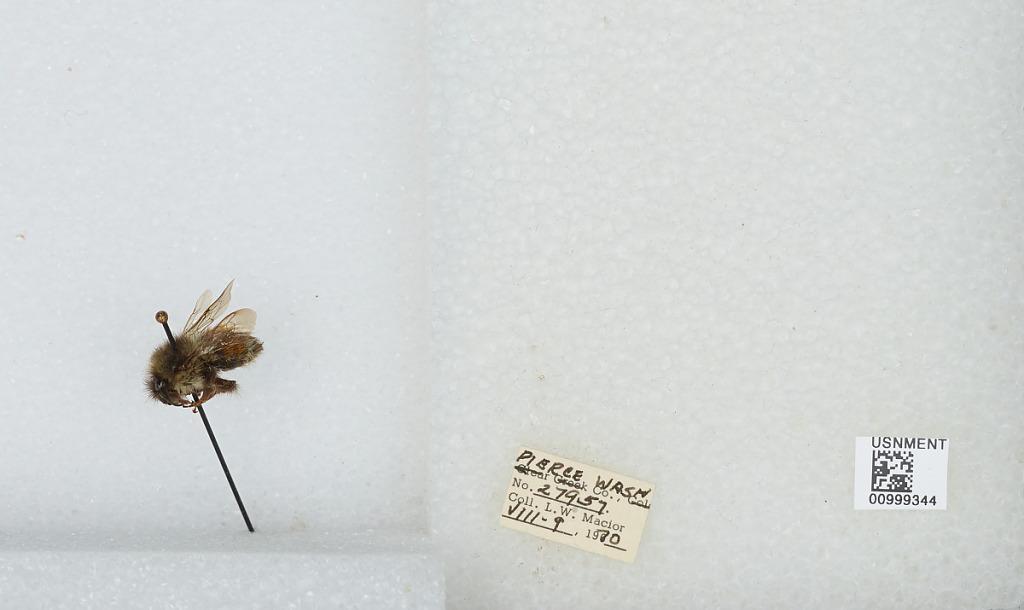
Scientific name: Bombus (Pyrobombus) melanopygus Nylander
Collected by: L. Macior
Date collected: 1970-8-9
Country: United States
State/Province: Washington
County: Pierce
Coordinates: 47.05, -122.12